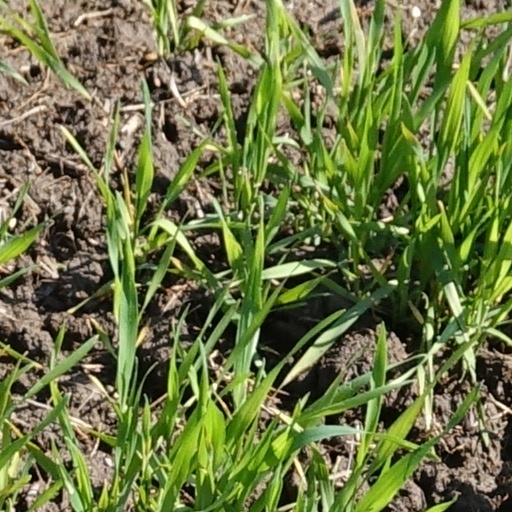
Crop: wheat